Question: Please indicate a possible affordance area of bicycle that can be used for sitting
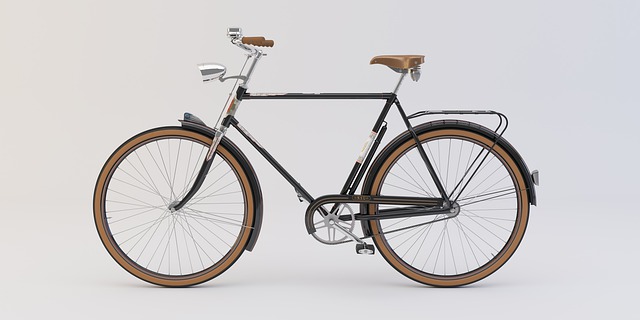
Answer: [369, 56, 424, 76]